East Riding of Yorkshire

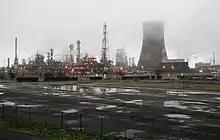
BP Chemical Plant, Salt End

Most of the East Riding is in the East Riding Archdeaconry of the Church of England Diocese of York. The archdeaconry includes the Yorkshire Wolds and the City of Hull, with a coastline extending from Scarborough and Bridlington in the north to Spurn Point. The Middlesbrough Roman Catholic diocese covers Yorkshire's historic east and north ridings as well as the historic City of York.